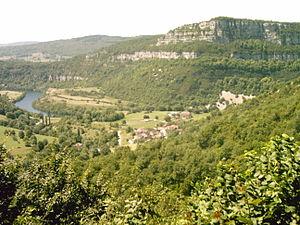
Vue générale de la commune de Bolozon (dites gare)
Le Bugey est une région géographique et historique, située principalement dans le département français de l'Ain en région Auvergne-Rhône-Alpes, entre Lyon et Genève. Il fait partie des sept régions naturelles du département de l'Ain avec la Bresse savoyarde, le Revermont, la Dombes, le Val de Saône, la Côtière et le Pays de Gex et sa partie orientale est constituée principalement de l’extrémité méridionale de la chaîne du Jura. Il est subdivisé en deux sous-régions : le Haut-Bugey et le Bas-Bugey.
Bolozon est une commune française, située dans le département de l'Ain en région Auvergne-Rhône-Alpes. Elle se situe à 29 kilomètres de Bourg-en-Bresse et 16 kilomètres de Nantua.